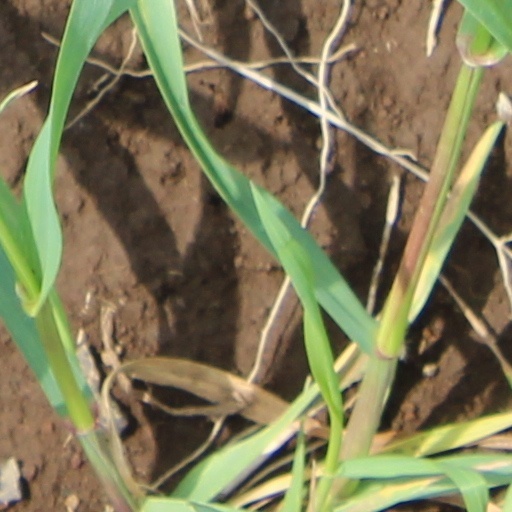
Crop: wheat